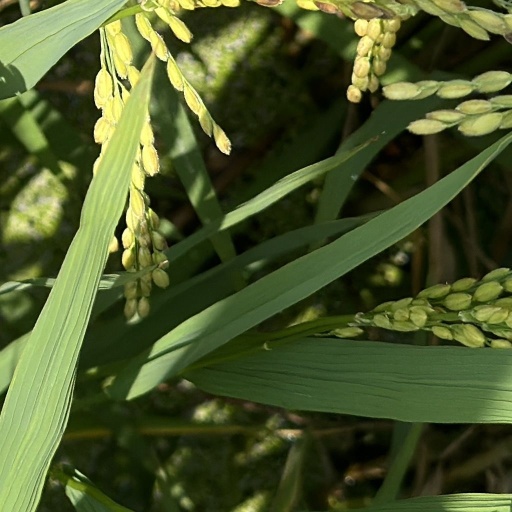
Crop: rice